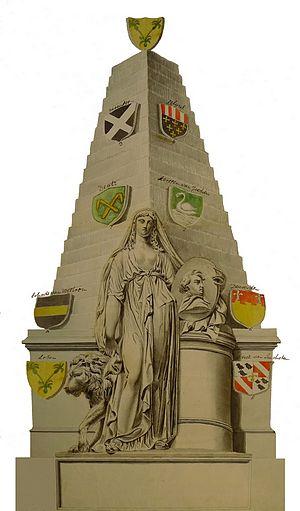
Joan Gideon Loten est un administrateur colonial et naturaliste hollandais, gouverneur du Ceylan néerlandais de 1752 à 1757.